Petit Brabancon (band)

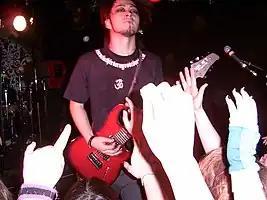
Miya is the principal composer of music in the band.

A big fan of yukihiro since his days in , Dir En Grey vocalist Kyo approached the drummer about working together four or five years previously. With Kyo not interested in duos, they set out to recruit a five-member band. Needing someone more prolific in composing than himself, yukihiro suggested Mucc guitarist Miya, believing he would also match Kyo's style of loud music. Miya accepted after talking and drinking with Kyo and learning all that the two had in common, such as upbringings and music tastes, including both being big fans of Zi:Kill. He started composing songs in 2018 or 2019. It was a while before yukihiro suggested The Novembers bassist Hirofumi Takamatsu and Tokyo Shoegazer guitarist Kiyomi "antz" Watanabe to complete the lineup. Takamatsu said he accepted immediately after getting a call from yukihiro's manager in 2019. He started using a five-string bass, something he had never done before, at the other members' request. antz had played in yukihiro's Acid Android project for about ten years, but left them in 2012. His Tokyo Shoegazer bandmate Hiroshi Sasabuchi had spoken with yukihiro and told antz to get in touch with him. After they caught up in person, yukihiro then called antz and asked him to join the new band in 2019. Not wanting a cool name or a funny one, Kyo named the group after the Petit Brabançon dog breed. He said, despite being a small breed, they have an image of being feisty and barking a lot. He personally owns a dog of a very similar breed.